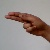
The image shows a hand gesture representing the letter 'H' in Indian Sign Language.